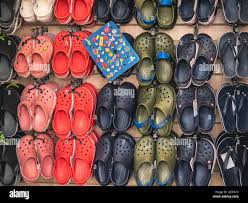
Label: Clog